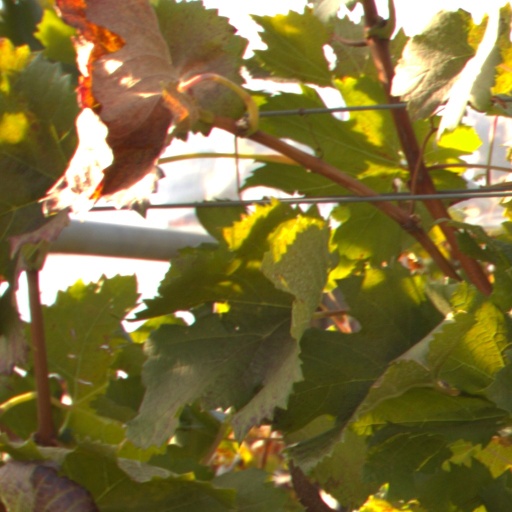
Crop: grape